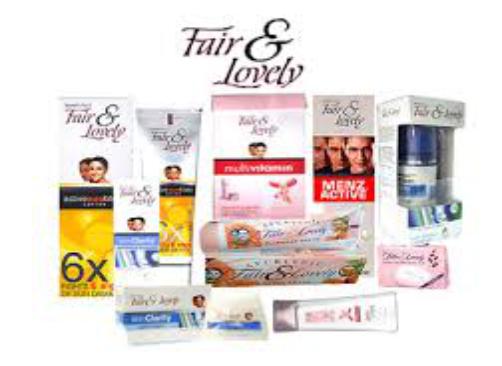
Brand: Fair and Lovely
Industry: Necessities